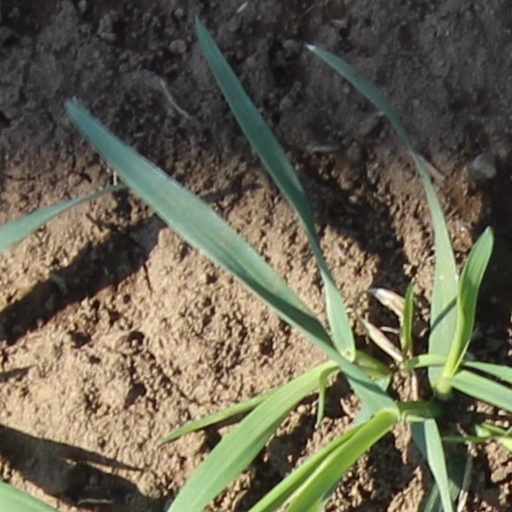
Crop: wheat